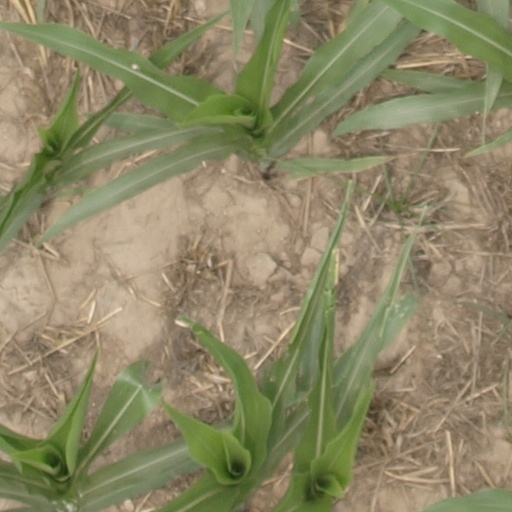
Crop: maize; corn